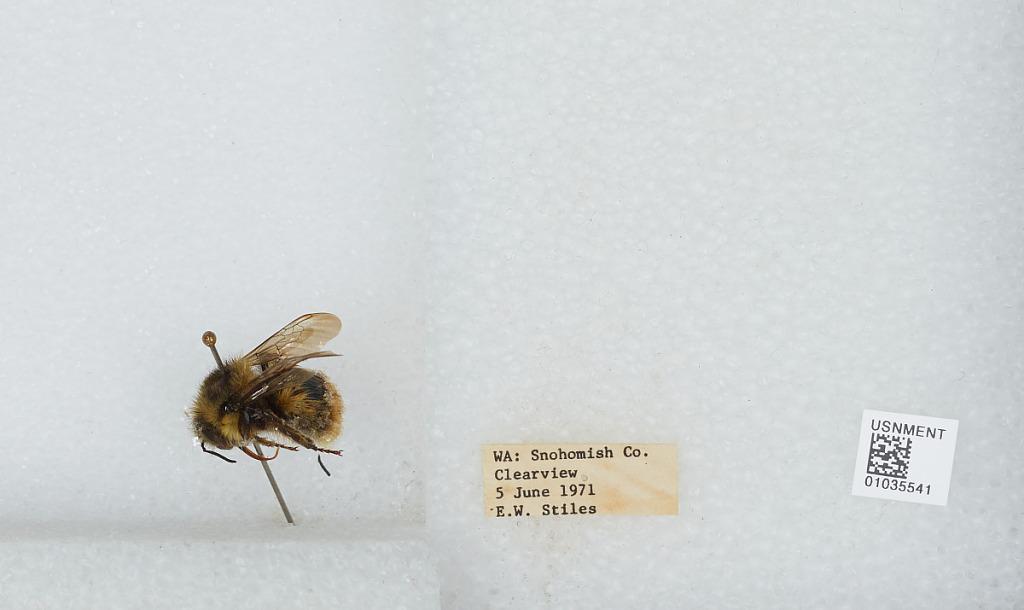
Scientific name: Bombus (Pyrobombus) mixtus Cresson
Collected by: E. Stiles
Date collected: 1971-6-5
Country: United States
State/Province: Washington
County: Snohomish
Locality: Clearview
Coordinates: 47.8292, -122.145